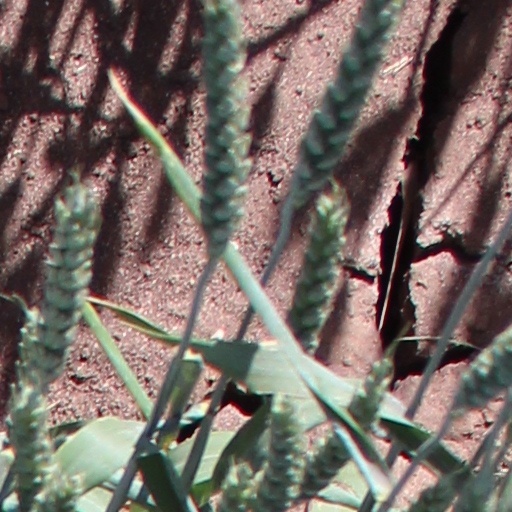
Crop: wheat